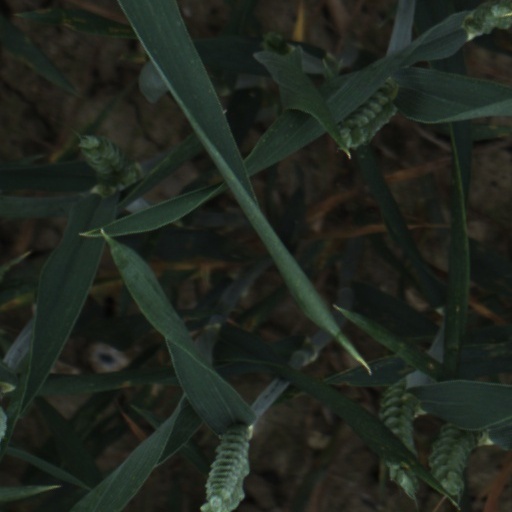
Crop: wheat